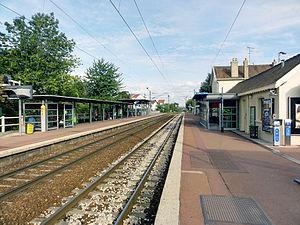
La gare de Domont, Val-d'Oise, France.
Domont est une commune française du Val-d'Oise située dans le pays de France, à environ 20 km au nord de Paris.
La gare de Domont est une gare ferroviaire française de la ligne d'Épinay-Villetaneuse au Tréport-Mers, située dans la commune de Domont. Elle se situe à 20 km de la gare de Paris-Nord.